Churma

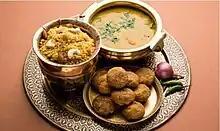
Dal bati churma

Churma is a popular Rajasthani, Bihari, Uttar Pradeshi, Haryanvi, and Awadhi delicacy from India. In Punjab, the dish is called "churi". It is coarsely ground wheat, crushed and cooked with ghee and sugar.